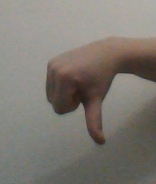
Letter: waw